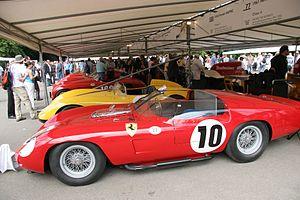
Philip Toll Hill Jr, dit Phil Hill, né le 20 avril 1927 à Miami en Floride, mort le 28 août 2008 à Salinas en Californie, est un pilote automobile américain. En 1961, il est devenu le premier pilote américain sacré champion du monde de Formule 1. Il a également remporté à trois reprises les 24 Heures du Mans.
Olivier Jean Marie Fernand Gendebien, né le 12 décembre 1924 à Bruxelles et mort le 2 octobre 1998 aux Baux-de-Provence, est un pilote automobile belge.
Les 24 Heures du Mans 1961 sont la 29ᵉ édition de l'épreuve et se déroulent les 10 et 11 juin 1961 sur le circuit de la Sarthe.